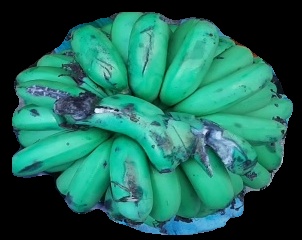
Variety: pachbale
Grade: grade2